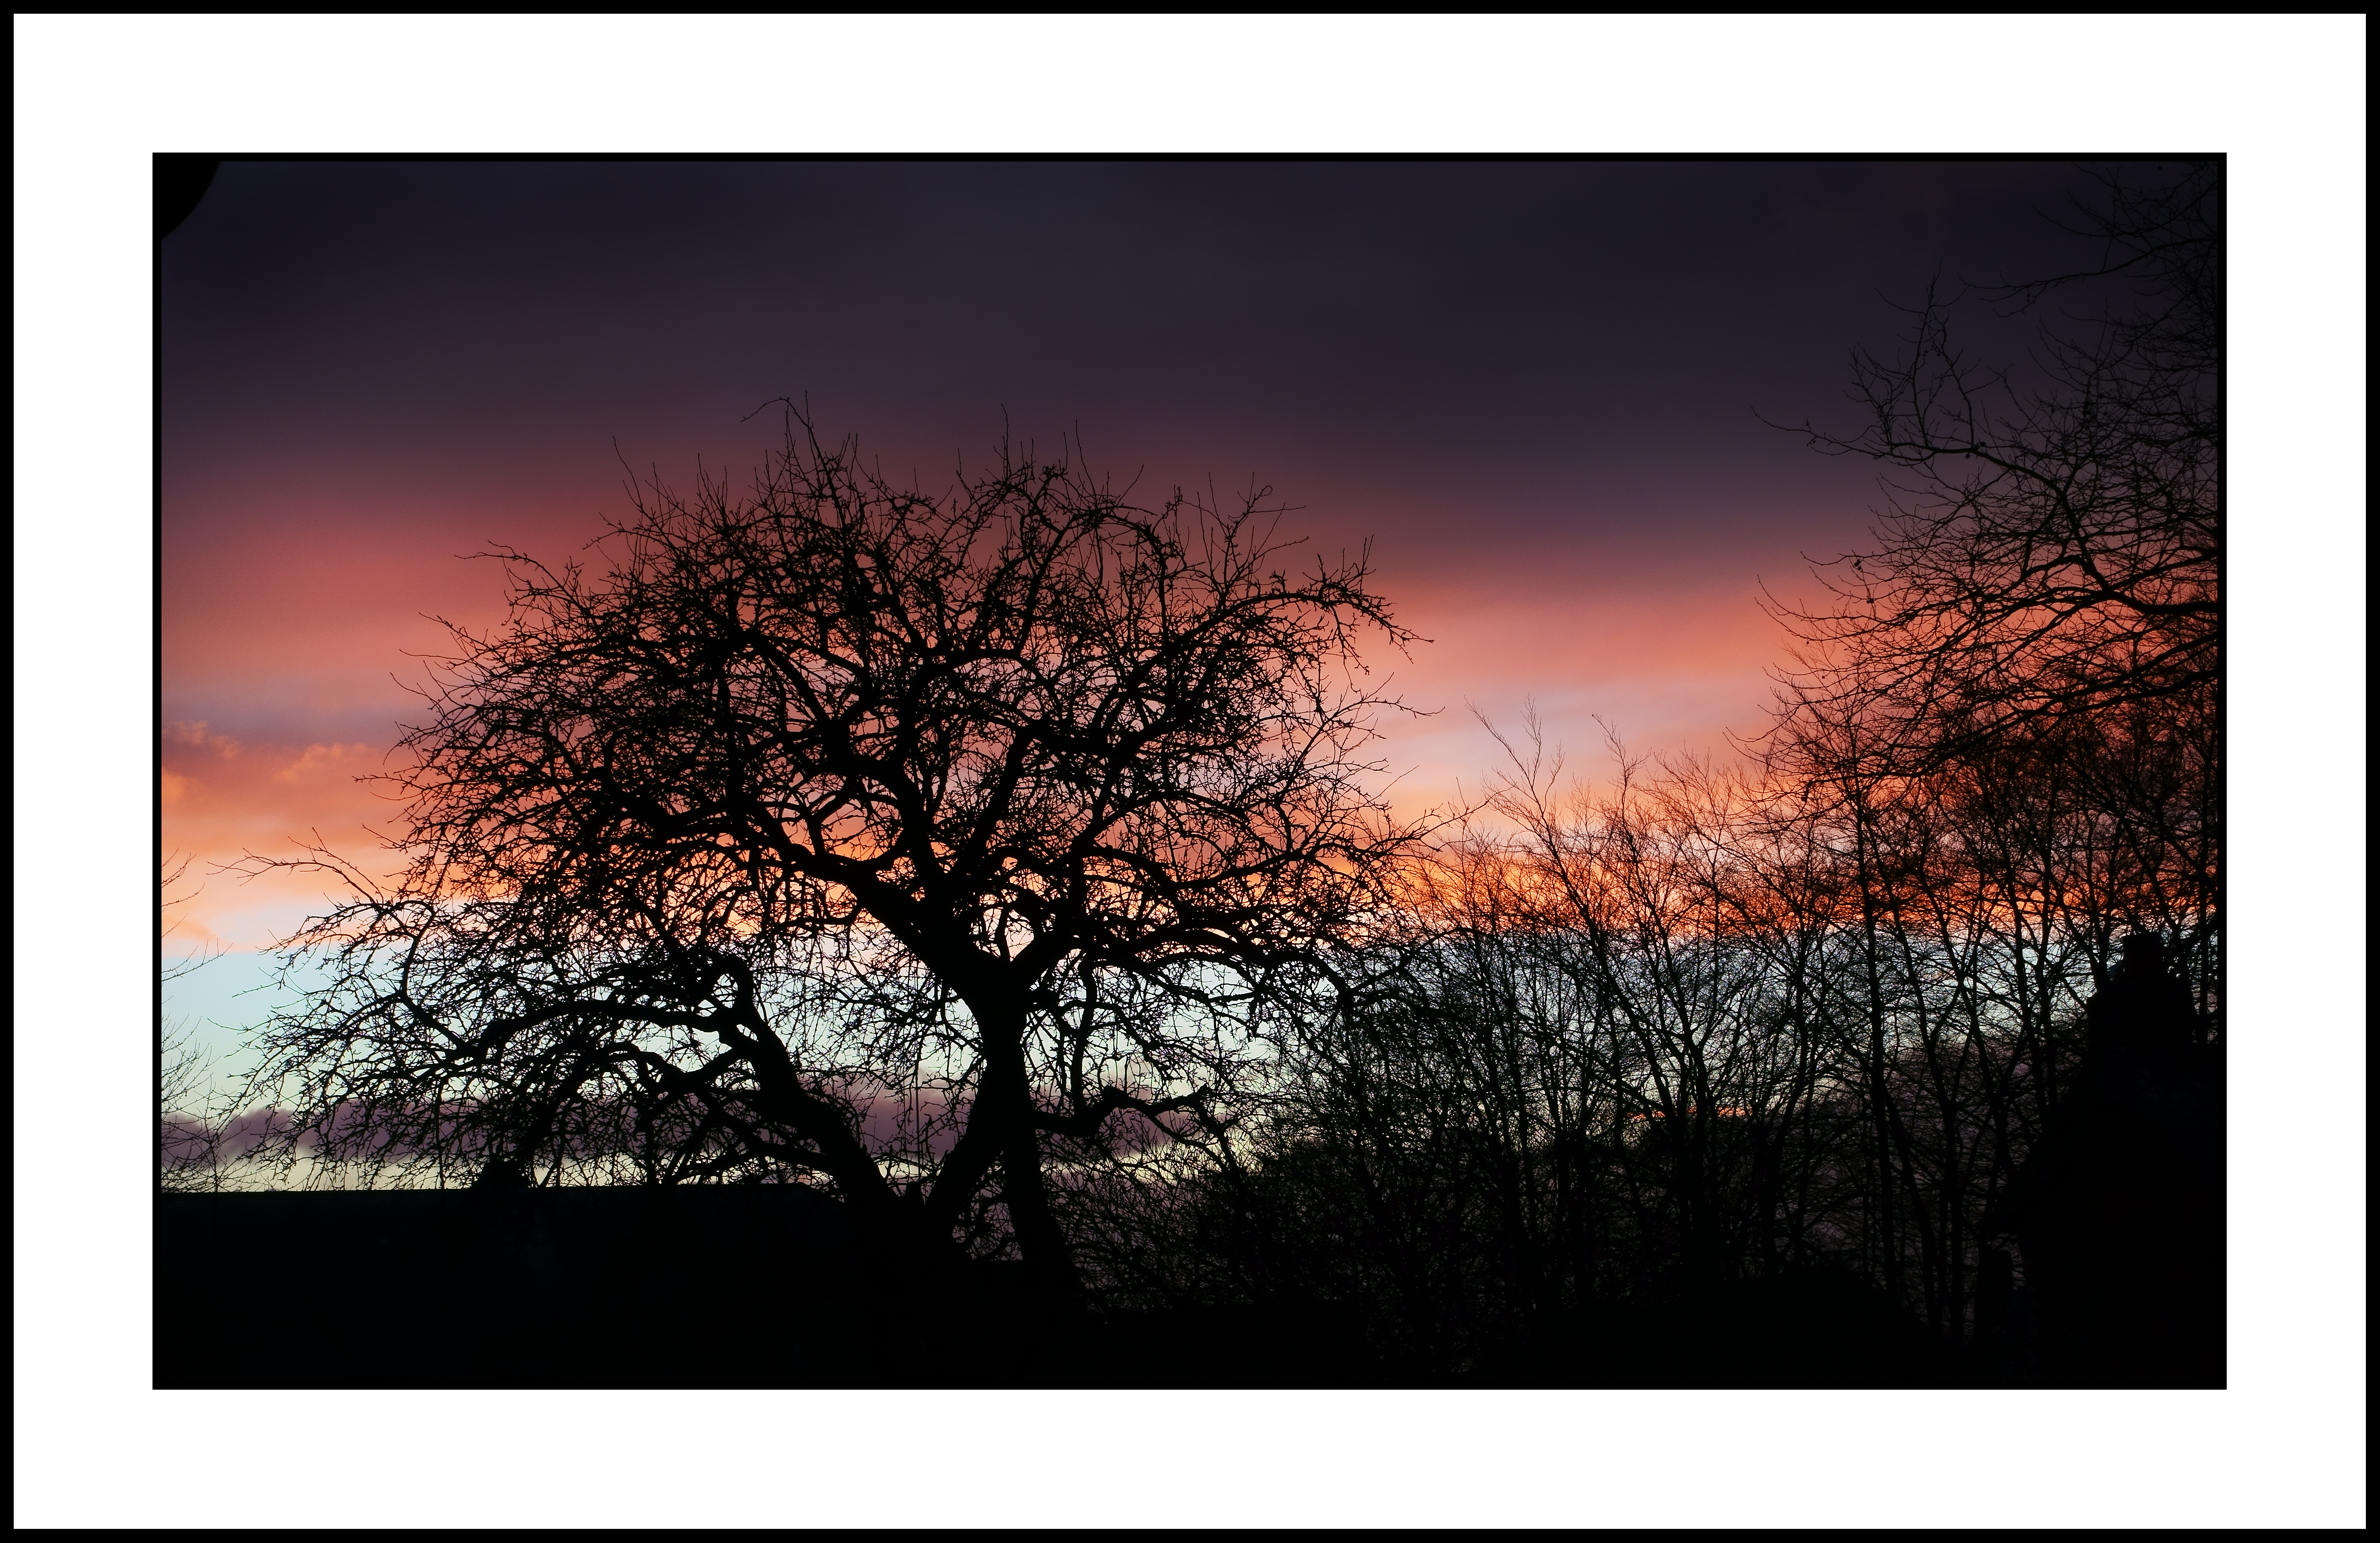
tree, branch, silhouette, sky, wood, sun, sunset, night, atmosphere, dark, evening, orange, red, blue, black, yorkshire, skies, clouds, sony, wakefield, compact